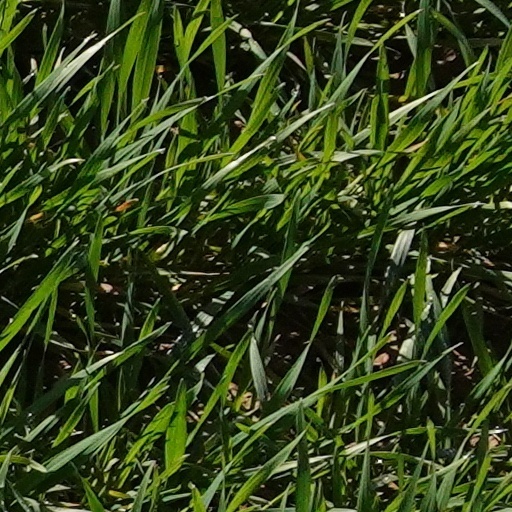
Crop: wheat